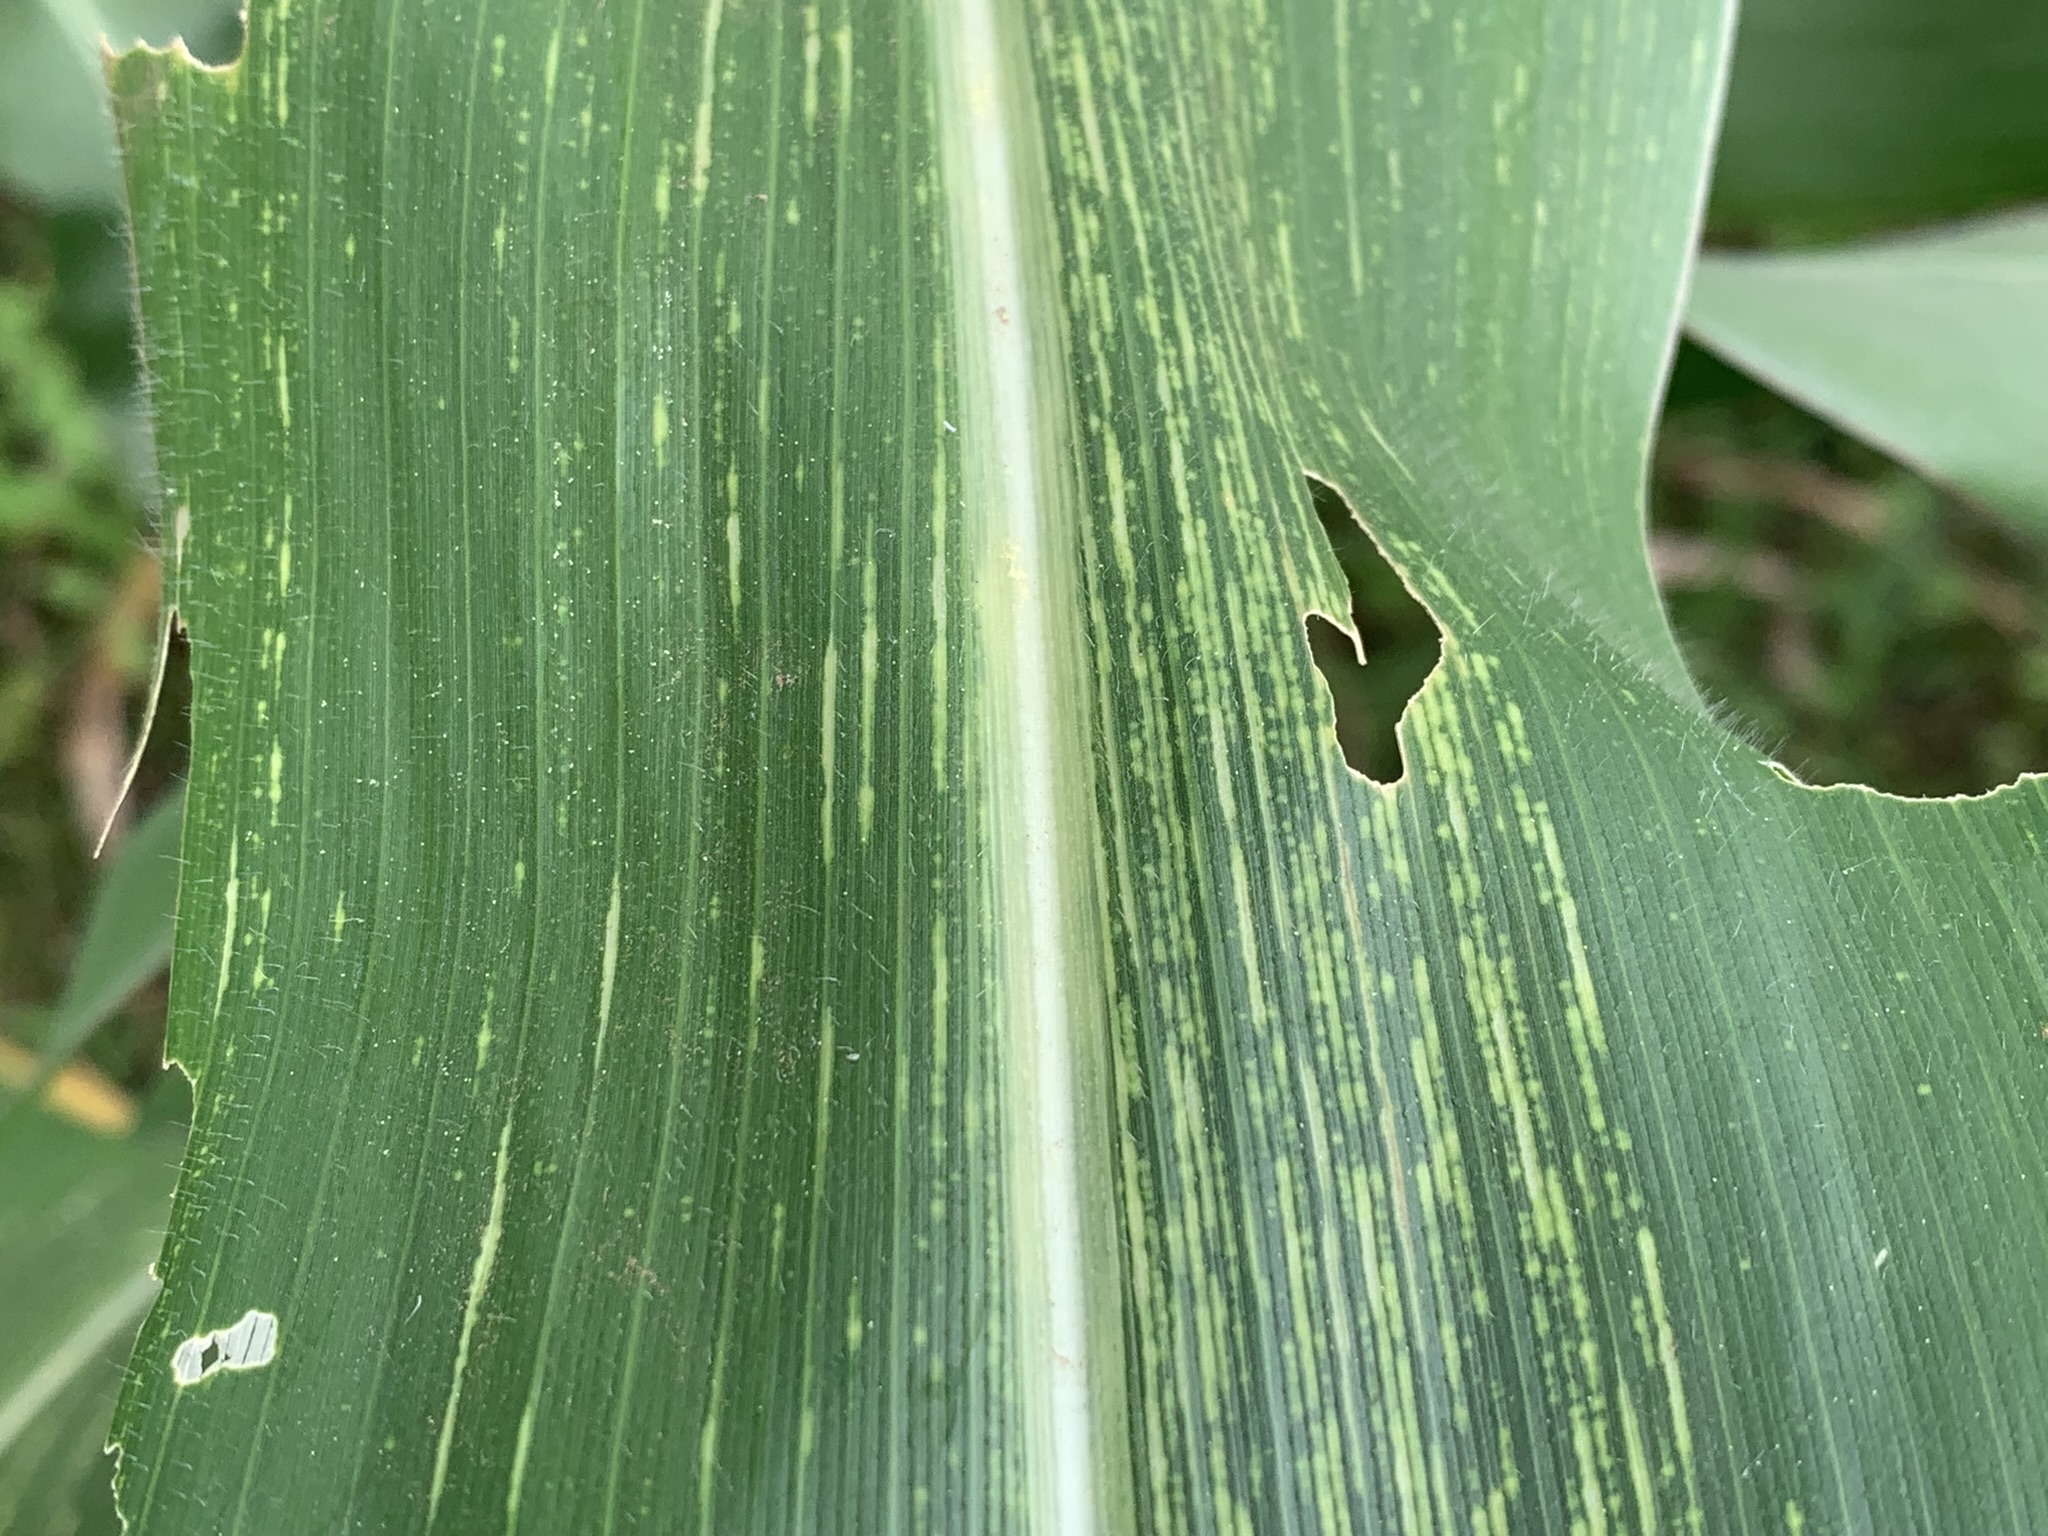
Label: MSV